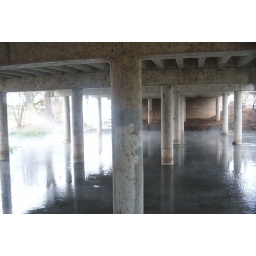
Steam on the river beneath a bridge